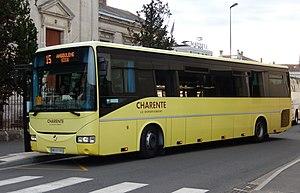
Citram Charente est une entreprise de transport interurbain basée à Angoulême en Charente, en région Nouvelle-Aquitaine, filiale de Transdev.